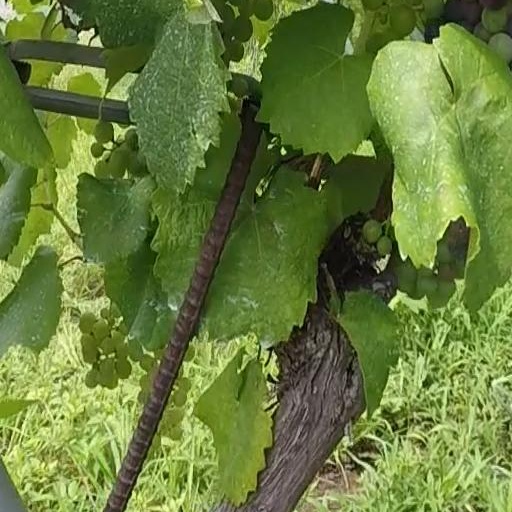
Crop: grape